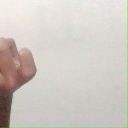
अक्षर: ज